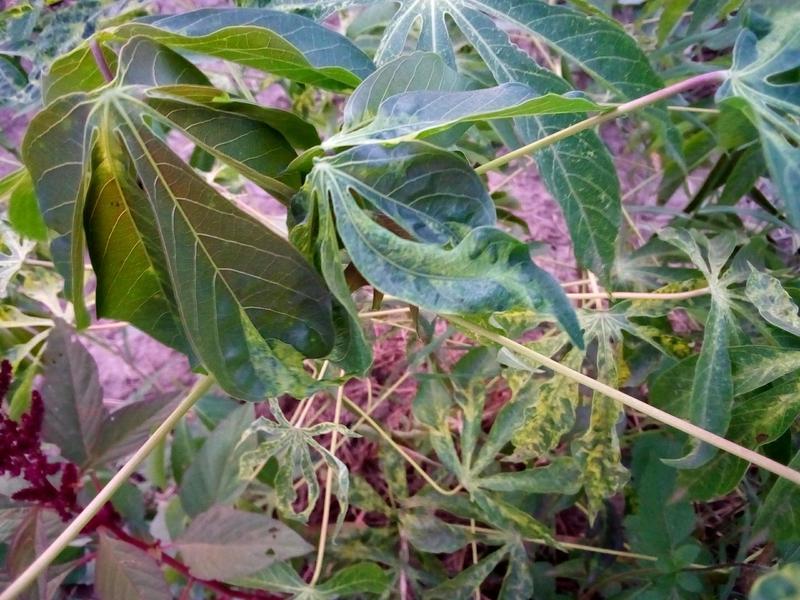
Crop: cassava
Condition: mosaic_disease